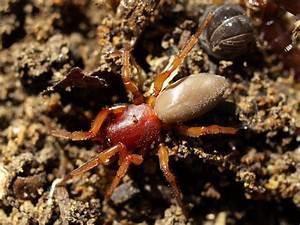
spider